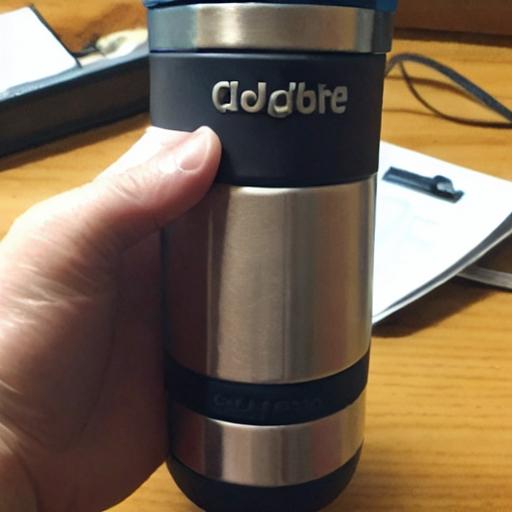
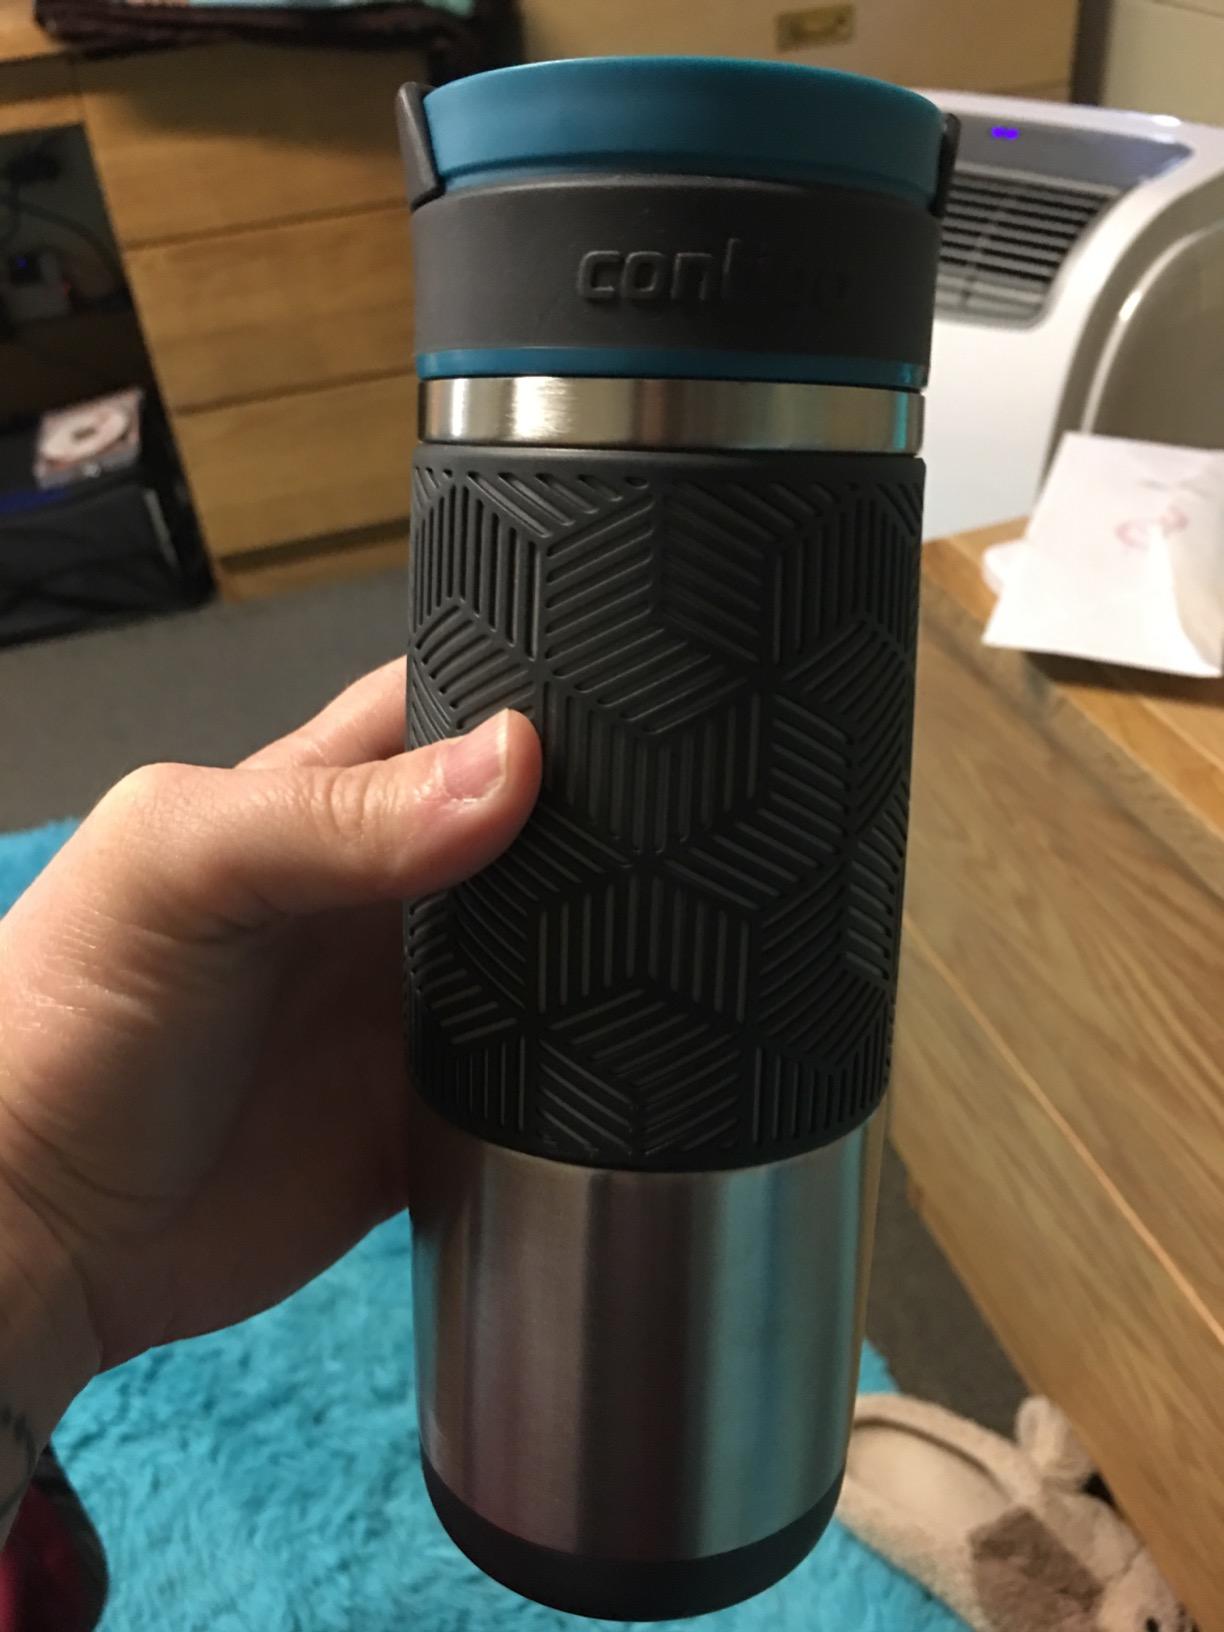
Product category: items_mug
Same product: no